Jane Aceng

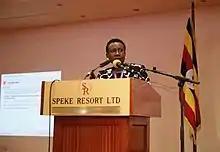
Ugandan Health Minister Dr. Jane Aceng

In July 2020, Dr Jane Ruth Aceng declared her intentions to contest for the position of Women Representative for Lira District, in the 11th Parliament (2021 - 2026). She intends to run on the ruling National Resistance Movement political party ticket.